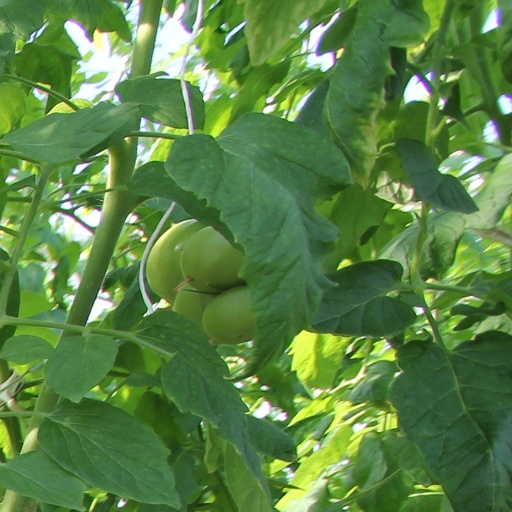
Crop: tomato